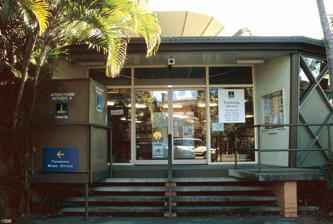
Building: Toowong Municipal Library Building
Country: Australia
Year built: 1961
Historic site in Queensland, Australia Toowong Municipal Library Building Former Toowong Municipal Library Building, 1998 Location 579–583 Coronation Drive, Toowong, Brisbane, Queensland , Australia Coordinates 27°29′01″S 152°59′42″E / 27.4835°S 152.995°E / -27.4835; 152.995 Design period 1940s–1960s (post-World War II) Built 1961 Architect James Birrell Architectural style(s) Modernism Queensland Heritage Register Official name Toowong Municipal Library (former) Type state heritage (landscape, built) Designated 28 August 1998 Reference no. 602011 Significant period 1960s (historical) 1960s (fabric) 1960s–1990s (social) Significant components library – building, garden/grounds Builders Stuart Brothers Location of Toowong Municipal Library Building in Queensland Show map of Queensland Toowong Municipal Library Building (Australia) Show map of Australia The Toowong Municipal Library Building is heritage-listed former public library at 579–583 Coronation Drive , Toowong , City of Brisbane , Queensland , Australia. It was designed by James Birrell and built in 1961 by Stuart Brothers. It was added to the Queensland Heritage Register on 28 August 1998. In 2001, the library moved to Toowong Village Shopping Centre and the original building has been used as business premises. History The former Toowong Municipal Library is prominently located on Coronation Drive and was opened in April 1961, built to the design of Chief Architect at the Brisbane City Council , James Birrell. It provides evidence of the City Council's expansion of public facilities in the post war period. Following World War II, when shortage of both labour and materials restricted building work to essentials, the Brisbane City Council embarked on a capital works programme which provided the city with a substantial number of upgraded and new recreational and educational facilities. During the period from 1945 to the early 1960s about ten libraries were constructed and two renovated and redevelopment and construction occurred at five major pool complexes. From the period 1955 until 1960, when most of this vast programme was realised, the Chief Architect with the Brisbane City Council was James Birrell. He was responsible for the design of about 150 sites ranging from his two major projects – the Centenary Pool Complex and the Wickham Terrace Car Park to a number of bus shelters, park entrances, public toilets, cemeteries, sewerage depots and a bus depot. Included in his work of this time was the redevelopment of the Toowong Baths and the construction of a major municipal library at Toowong. Birrell graduated from architecture at the University of Melbourne in 1951, where he was much influenced by one of his teachers, Melbourne architect Roy Grounds . It was Grounds' use of strong primary forms which influenced Birrell's early work, including that work for the Brisbane City Council. Like Grounds, Birrell used highly identifiable forms sited in landscapes which, apart from a reality associated with their function have an abstract reality or quality which relies solely on their form and siting. The Toowong Library characterises this aspect of his work. The library is a twelve-sided figure where the geometry is made more insistent by the walls sloping outward with diagonal external framing. The derivation of the library's form can be explained by book-shelving arrangements and its ring-beam construction, but if it has any meaning in itself this is in having the appearance of a flying-saucer and being easily identifiable at 300 metres (980 ft) on a busy road. In 1952, Birrell expressed aspects of his architectural philosophy in the Melbourne journal Architecture and the Arts, with which he was much involved. These ideas are manifest in many of his Queensland buildings, including those constructed for the Brisbane City Council. This philosophy described the primacy of material and structural integrity, advocating a new engineering dynamism imbued by the materials, technical knowledge and industrial procedures of contemporary culture. This is certainly one of the enduring forces in his work. Following World War II rapid progress was made in the technology of building materials, particularly in the Brisbane steelworks industry. The new and developed materials and products which Birrell used frequently include acrylics and plastics; concrete screen blocks; and timber based boards significantly plywood. Using expertise gained during the war years, Evans Deakin , local ship builders were instrumental in solving complex geometrics in steel work often required on the projects of Birrell. Of the work James Birrell designed for the Brisbane City Council, very few buildings remain substantially unaltered. Several toilet blocks survive – at Nundah Cemetery , Victoria Park , Mount Coot-tha ; two libraries at Annerley and Chermside survive although both have been substantially altered; an entrance feature at Albert Park survives; several buildings in the Abbotsford Road Workshops and the Ann Street Bus Depot survive; two buildings at the Wynnum Civic Centre survive although they have been dramatically altered; buildings survive at the Pinnaroo Lawn Cemetery although later unsympathetic buildings significantly alter the original context; a number of pool complexes survive although many of these have been redeveloped; an electrical substation at Stafford survives and the much altered Centenary Pool and Wickham Terrace Carpark . Many of Birrell's council projects were illustrated in national design journals including the Chermside, Annerley and Toowong municipal libraries, the Stafford substation; the Langlands Park pool complex and the Toowong Baths redevelopment; toilets at Mt Coot-tha; Centenary Pool, Wickham Terrace Carpark and a works depot at Mt Gravatt. Following his years at the Brisbane City Council, Birrell moved on to firstly, the University of Queensland and after to the James Cook University where he was involved in master planning the site, and, from there, to Papua New Guinea where he designed many substantial buildings, before returning to private practice in Australia. The work of James Birrell, particularly during his time at the Brisbane City Council and after, as the architect to the University of Queensland is widely held to be influential, innovative and excellent. The Toowong Municipal Library was opened in April 1961 as the largest suburban library in Brisbane and designed to service the western suburbs. The design of the timber, glass and steel framed building, a twelve sided externally framed form floating on an organic brick base, was controversial and received much attention when completed. The library was constructed on three allotments which were part of a New South Wales Land Purchase by Robert Towns and George Christie. The site was also part of the 1889 Moore subdivision of this area of land and changed hands a number of times before one of the lots was acquired by the Toowong Town Council on 1 September 1903. This lot remained in the Council's use as a storage facility until the decision to build the library was made in 1959. At this time the two other allotments, closer to Booth Street were also acquired. Houses had been constructed on these blocks and these were demolished to accommodate the library. The provision of libraries by municipal councils in Queensland is a relatively new phenomena, with most libraries currently operating established since the late 1940s. Previously, Schools of Arts and privately owned Reading Rooms provided a similar service and these were often run by local committees and subsidised by local councils. Local councils were granted authority in the Local Government Act 1878 to establish and operate libraries, although this was very uncommon until the twentieth century. The first publicly funded municipal library was opened in Kurilpa ( West End ) in 1929 and a similar library was operating in South Brisbane soon after. Local councils became seriously involved in the construction of libraries in Queensland after the Libraries Act 1943 was passed which provided for the establishment of a State Library Board which was to provide for the improvement of library services throughout the state. By 1950 seven libraries were operating throughout Brisbane and by April 1961 when Toowong Library was opened the Council was operating twelve libraries. Prior to the construction of the Toowong Library, James Birrell designed two other libraries for the Council at Chermside (1957-8) and Annerley (1956-7). The design of these buildings, although modern, were more conventional than the design of the Toowong Library. In 2014 the Annerley Library (with substantial additions) still operates as a municipal library. The much altered Chermside Library was sold in November 1997. Discussions concerning the provision of a municipal library at Toowong started in 1956 when the Council set aside £4000 for the construction of a district library to service the western suburbs of Brisbane. Over the next few years several properties near the Toowong railway station were investigated as potential library sites. It was not until March 1959 that firm plans were made to use the Council storage facility at the end of Coronation Drive. Alderman Ord, the local councillor, announced to the press in March 1959 that "a library of brick, glass and steel would be the biggest municipal library in the suburbs and the first in the western suburbs. It would serve the people of St Lucia , Indooroopilly , Toowong, Auchenflower , Taringa , Brookfield and Kenmore " . Ord went on to say that the library would form a civic block with the recently redeveloped Toowong Baths site. The design of the Toowong Library was innovative and controversial. From the earliest reports of the unusual 12 sided library in 1959, the press covered the story of the planning and growing controversy over the design of the building. The City Librarian lodged a formal complaint over the design of the building with the City Council's Manager of Planning and Building, detailing criticism of the shape, internal layout and lack of consultation with librarians through the design process. In reply to this James Birrell prepared a memorandum addressing the complaints: "The City Librarian has criticised the circular shape of the building, stating that most library authorities favour the more conventional rectangular or square buildings as being more economical of shelf space...his opinion is correct that square buildings have more perimeter than round buildings. However shelf space is not the only criterion upon which the circular plans have been adopted...a circular building form is the most economical for the structural enclosure of a large open space and results in functional arrangements for the provision of natural light and ventilation and circulation within the reading room...Criticisms have been levelled at libraries of all shapes and sizes. Each should be treated on its own merits." Criticism continued until the opening of the building on 13 April 1961 and it is thought that the reason the project was realised substantially unaltered from the first plans of 1959 and amid the controversy was that the Lord Mayor, Alderman Reg Groom and local councillor, Alderman Ord's interest in, and fostering of, modern architecture. An article in The Courier-Mail quoting Alderman Ord suggested that the controversy surrounding the building was a sign of vigour in the local architecture scene. The building was constructed for about £26,000 by local contractors Stuart Brothers, using innovative construction techniques and materials, with the design involvement of the Engineering Branch of the Council's Department of Works. Many architectural and building journals featured the building following its opening. As early as August 1959 a photograph of a model of the library appeared in Cross-section. In December 1961 an article about the library with photographs appeared in the RAIA journal, Architecture in Australia . New materials used on the library were detailed in the May/June 1961 issue of Building Materials, which featured the building. Such materials included Rotary Red Cedar Exterior plywood panelling, also featured in the Plywood and Plywood Products journal of September 1961. The roof membrane of the library was formed with 2-inch (51 mm) thick laminated fibre board clad with bituminous felt and finished with white grain render and a copper fascia. When completed, the centre point of the roof of the building was finished with an amber acrylic light dome, apparently the largest acrylic dome produced in Australia at the time. Machinery connected to the upper most level of glazing surrounding the building allowed the windows to be mechanically opened. Installed in the ceiling of the library were two concentric light troughs formed with fluorescent tubes between purlins concealed with a translucent acrylic sheeting, operating in much the same way internal lighting operates with most current suspended ceiling systems. As well there were a number of suspended lighting features of circular fluorescent tubes fixed together on a light framework. The careful placement of the Toowong Library on its site, likened to the work of Birrell's great and abiding influence, Walter Burley Griffin , allows it to be viewed from the street as a one storeyed structure floating amid surrounding vegetation. The rear of the building reveals its true two storeyed nature, but even this view reinforces its floating quality, as the base is an organic form of dark face brick. The skilful manipulation of the site allowed the original entrance to the base and to the library level to remain segregated. The considered landscape design by the Brisbane City Council's parks section includes the use of succulents, rocks and palms and is credited to the talented landscape architect, Harry Oakman . During the 1960s, following Birrell's' departure from the Council, alterations were made to the library including the replacement of the light troughs and suspended lighting features. The library was threatened for closure in 1982 following the opening of a new municipal library at Indooroopilly in 1981. The Toowong Library did in fact close but local residents' action saw it re-opened in 1983. Alterations were made to the building in 1983 when one of the rooms on the lower floor was acquired for use by the local councillor as a ward office. This room which was originally planned as an auditorium was used by the library as a workroom and to accommodate the councillor was partitioned to form a reception, office and storage space. By 2001 the building had been painted externally and the amber plastic roof dome was replaced with a large funnel shaped object concealing an air conditioning plant. The interior of the building remains substantially intact with original unpainted internal timberwork, glazed brickwork on the lower floor and original furniture and fittings including the counter, some perimeter shelving and other shelving units. The building ceased operating as the Toowong Library in 2001 and is privately owned. Description The former Toowong Municipal Library is located on the western side of Coronation Drive in Toowong. The library site comprises a two storeyed building sited amid dense vegetation on a corner site, with open air car parking facilities off Booth Street and a terraced area with seating and a playground. The library comprises a cavity brick lower floor, the plan of which is formed by three intersecting circles. Above this base floor is a "floating" crystalline form with 12 sided polygon (dodecagon) floor plan whose external walls taper outward as they rise and which houses the principal public floor of the library. The external steel wall framing of the upper floor is diagonally crossed, or braced, and sheeted with plywood panels set within the structural framing and framed with silky oak beading. The upper two rows of steel framing are infilled with glazed panels, the top level of which are operable windows. The first floor is a suspended reinforced concrete slab spanning from the brick base of the building to an outer steel channel welded to twelve 6-inch (150 mm) diameter steel columns , coincident with the twelve edges of the building. The roof, supported on RSJ purlins is pitched upward toward the centre of the building where a large, recently constructed, funnel shaped form houses an air conditioning plant. The roof has been clad with metal decking. The principal entrance to the library floor is via wide concrete steps extending along one of the sides to the east of the building, off Coronation Drive. The entrance comprises a recessed portico from which electronic glass doors give access to the library. Access is provided to the lower floor from a doorway in the rear of the building and via an internal stair. The lower floor of the building is of glazed face brick and contains a number of irregularly but well proportioned timber framed window openings and small concrete panels reflecting the placement and layout of the internal stair. The internal layout of the library floor is essentially open plan, with part-height partitions allowing space to continue beyond room divisions. Central on the floor is a large symmetrically arranged, circular counter and workspace area. The curved counter is lined on the front face with vertical strip timber boarding and this also lines the partitioning on this floor which form the workspace and office beyond the counter. The workspace is a circular semi open room adjacent to the counter. This floor plan of this space is reflected on the lower ground floor as one of the intersecting circles forming the floor plan. On the western side of the workspace is a small office which is formed with 1/2 glazed full height partitioning screens, maintaining the feeling of space in confined areas. Between the workspace and the office is a spiralling cantilevered concrete stair. The interior of the lower floor of the library has a concrete floor and glazed brick walls. Built along the walls of the major work area are original timber cupboards, shelving and counter units. Within a small pod to the north of this workspace is a toilet and bathroom. The other large space on the lower floor accessed via a door at the west of the building houses a reception area, office, and bathroom and storage facilities. Heritage listing The former Toowong Municipal Library Building was listed on the Queensland Heritage Register on 28 August 1998 having satisfied the following criteria. The place is important in demonstrating the evolution or pattern of Queensland's history. Toowong Municipal Library is important in demonstrating the provision and upgrading of public facilities by the Brisbane City Council in the post war years. The Toowong Municipal Library, opened in 1961 as a district library for the western suburbs of Brisbane, demonstrates the accelerated provision of municipal public libraries following the introduction of the Libraries Act 1943 and the consequent establishment of a State Library Board. The place demonstrates rare, uncommon or endangered aspects of Queensland's cultural heritage. The library is a rare surviving and substantially intact example of the architecture and planning of James Birrell. Birrell is an architect of national stature and repute and the place is significant as evidence of Birrell's thought and practice. Birrell was Chief Architect of the Brisbane City Council in the period from 1955 to 1960. James Birrell was responsible for the design of more than 150 projects during his six years as the Chief Architect, of these projects only a few survive intact. The place is important in demonstrating the principal characteristics of a particular class of cultural places. It is a good representative example of one of the most important schools of thought on architecture in Australia in the post war period; that of the Melbourne School of Roy Grounds and Robin Boyd . The place is important because of its aesthetic significance. The library has aesthetic and architectural significance as a civic landmark designed, in conjunction with the Toowong Pool , to herald the suburb of Toowong and the western suburbs beyond. The place is a fine example of Birrell's considered approach to siting strong forms within landscapes. The scale, texture, mass, proportions, juxtaposition of elements and siting has produced a fine, well composed building of significant architectural quality. The Toowong Library is an exceptionally fine architectural accomplishment and one of the finest examples of post war architecture in the state. The place is important in demonstrating a high degree of creative or technical achievement at a particular period. As well the building demonstrate Birrell's preoccupation with structural integrity and his use of innovative building materials and techniques which reflected the culture of the time. This was particularly apparent in post war society when many new and innovative building materials and techniques were developed using expertise gained in various industries during the war years. The building was designed to incorporate many innovative building techniques and products and are creative works of the period. The project received considerable attention in national building and architecture journals. The place has a strong or special association with a particular community or cultural group for social, cultural or spiritual reasons. The building has social significance and has strong associations with the Toowong and wider Brisbane community as an important public facility of considerable usage and prominence. The place has a special association with the life or work of a particular person, group or organisation of importance in Queensland's history. The building has strong associations with the architect, James Birrell, as a fine examples of his prolific and influential Council work. References